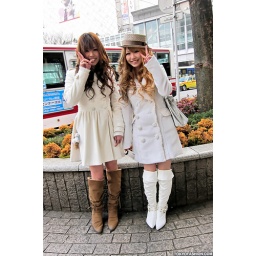
Two cute Japanese girls in white coats and boots posing on the street in Shibuya.